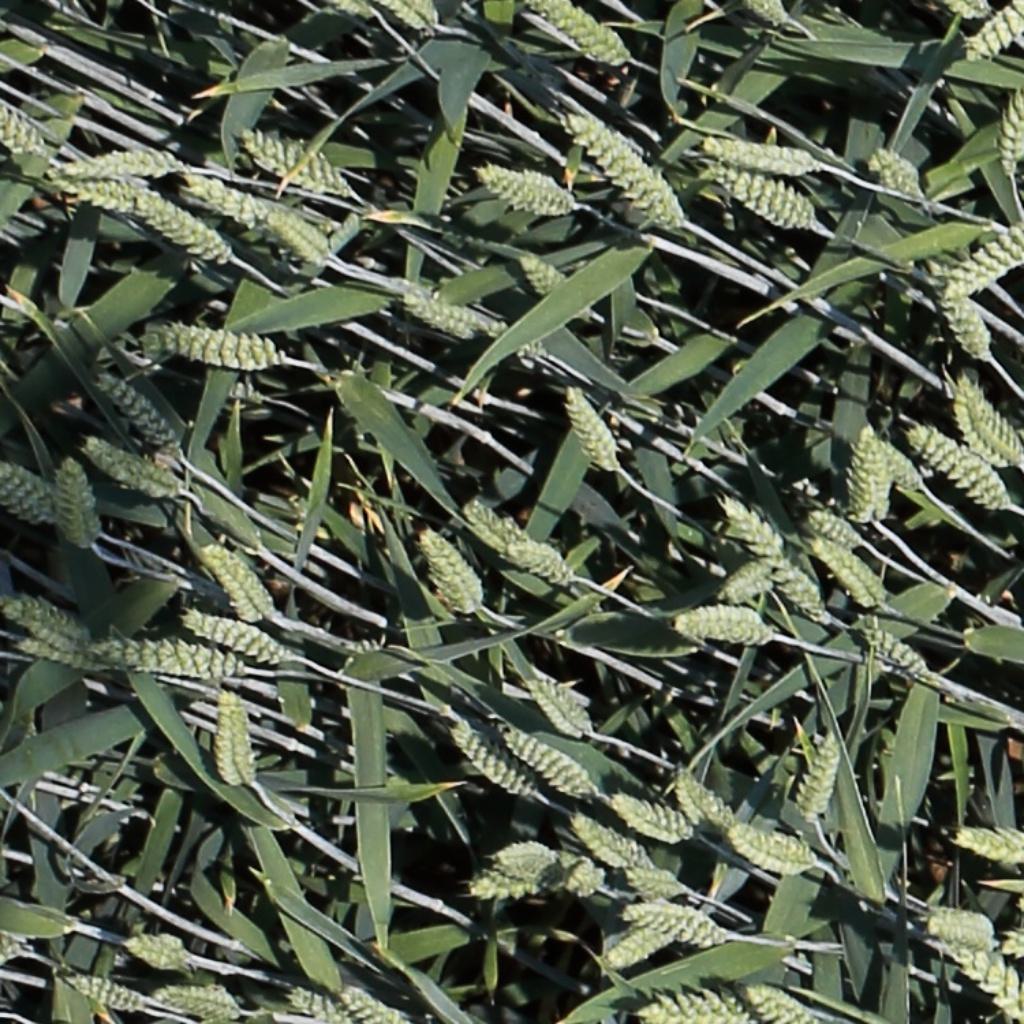
Country: Switzerland
Location: Usask
Wheat development stage: Filling